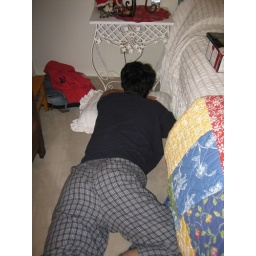
Justin sleeping on the floor in my old room because he didn't want to mess up the bed.